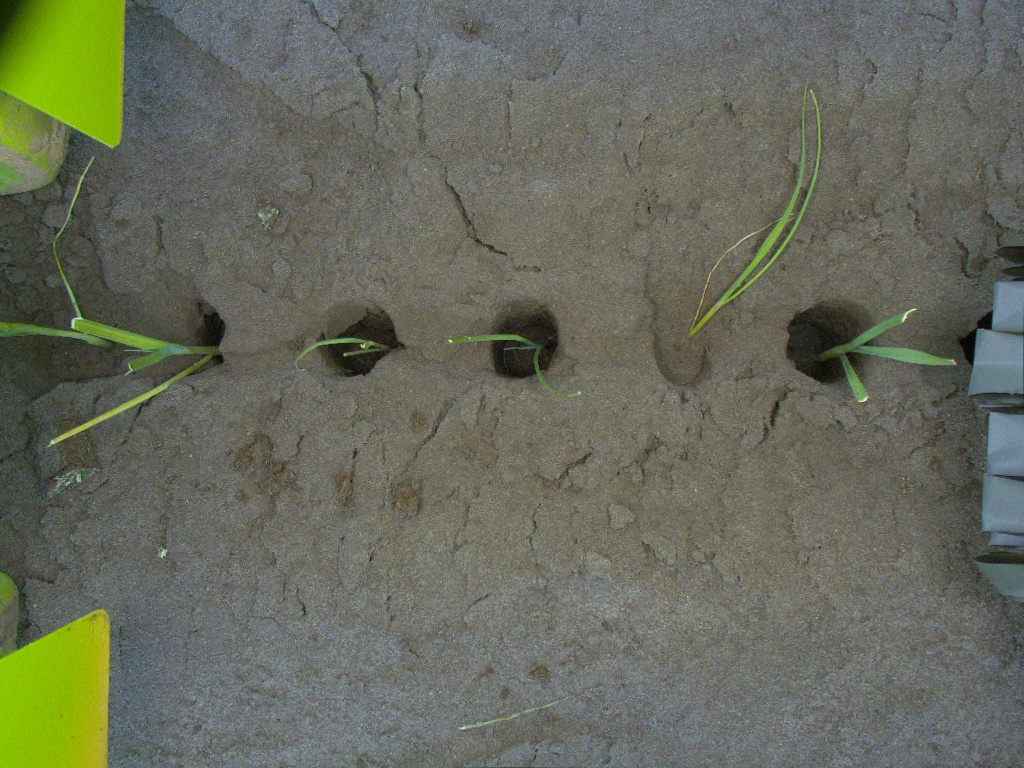
Crop: leek
Objects: stem_leek, stem_leek, stem_leek, stem_leek, stem_leek, stem_leek, leek, leek, leek, leek, leek, leek